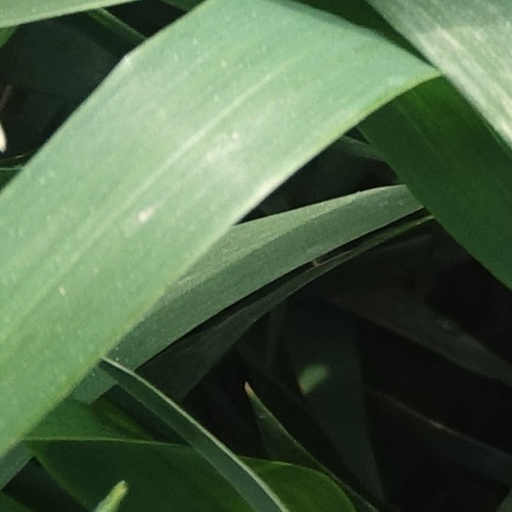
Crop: wheat